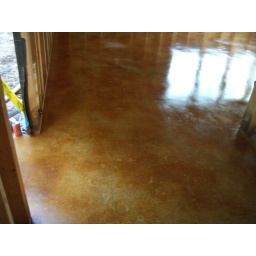
Detail of final floor treatment near north-side door in natural light.